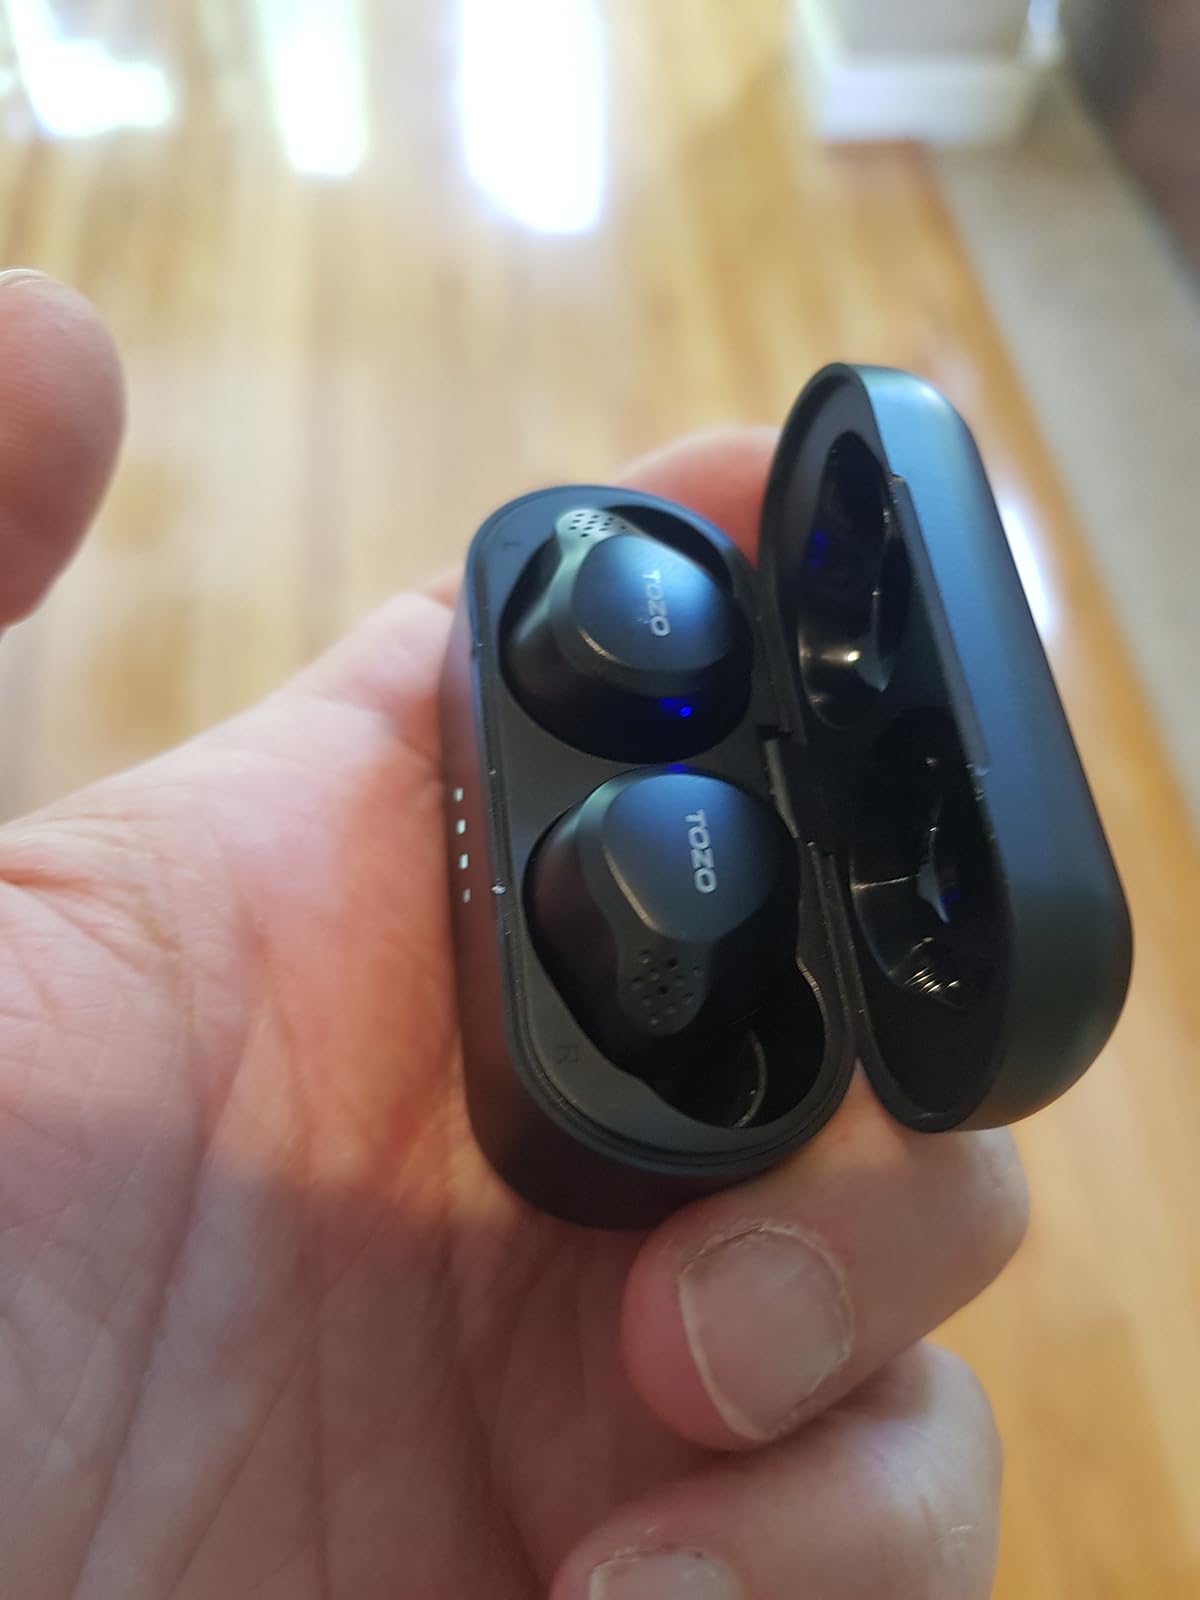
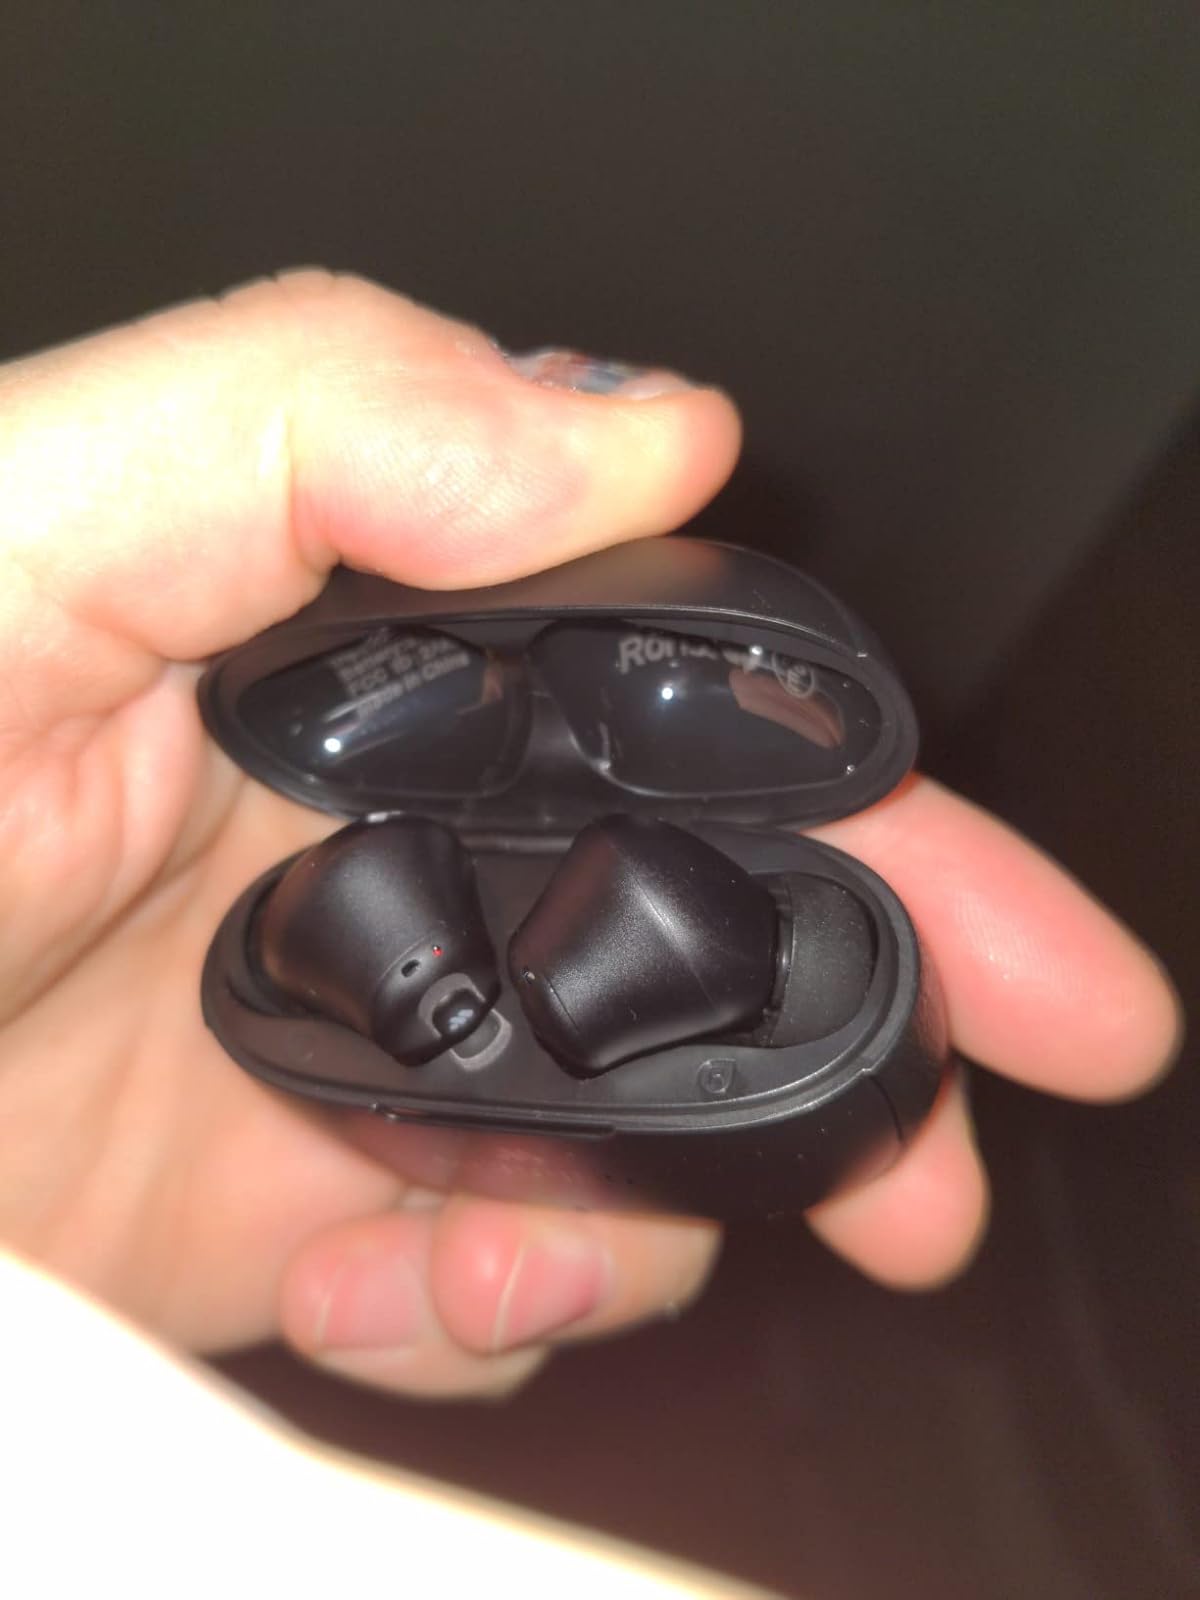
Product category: earbuds
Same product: no